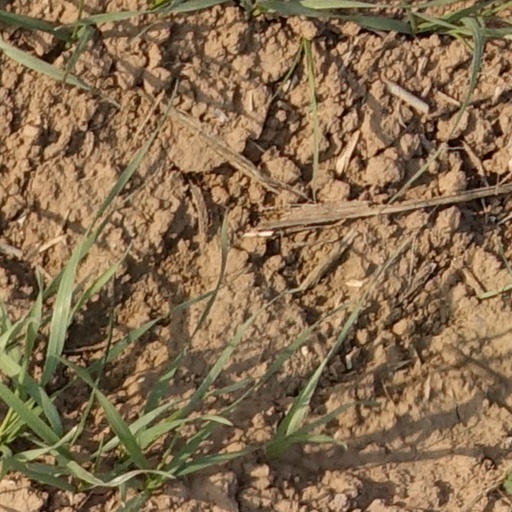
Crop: wheat